Pragnya Mohan

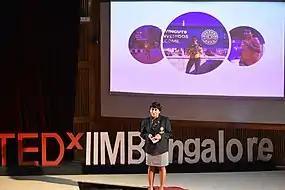
Pragnya Mohan speaking at the 2019 TEDx IIM Bangalore

Mohan, while a student of Eklavya School in Class XI choose the science stream. She was an above average science student and decided to pursue the Chartered accountancy course due to a good return for the time invested and option of self study meant more time for pursuing sports. After clearing her intermediate exam, she spent a year interning in Ernst & Young, a Big Four accounting firm. However, due to long hours of work and outstation audits, her sports suffered. In February 2015, she switched firms and in the summer of 2017, she cleared the final exams to qualify as a Chartered Accountant (CA) from the Institute of Chartered Accountants of India (ICAI). After which she plunged into training for triathlon full time. While in her hometown Ahmedabad she is coached by her father Pratap Mohan, she also travels to Australia and Spain to train under international coaches like Eva Ledesma.